Rabati Malik

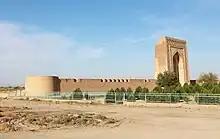
Walls of Rabati Malik

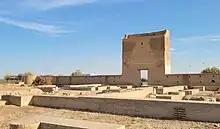
Courtyard of Rabati Malik

Rabat-i Mâlik holds a special place in the history of architecture. This is due to its impressive façade treatment of ornamental embedded cylindrical columns on the walls flanking the main entrance portal. The large, brick semi-columns were connected at the top by arches—a rare façade decor found on the flanking walls of the 2500-year-old Apadana palace at Persepolis, and at such Parthian and Sasanian monuments such as Firuzabad. The only other building of the Islamic period that contains such a treatment, is found on the minaret of Jarkurgan/Dzharkurgan in the neighbouring Surkhondaryo province of Uzbekistan.